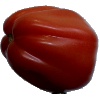
Label: tomato_heart